Marian Emma Chase

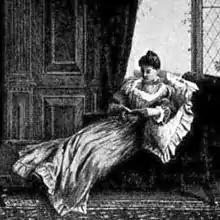

Marian Emma Chase (8 April 1844 – 15 March 1905) was a British painter, water colour artist and draftsperson. She is best known for her flower, fruit and still-life watercolour paintings. The Victoria and Albert Museum holds one of her works.